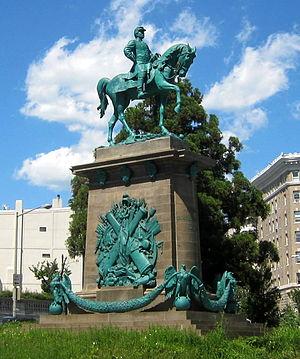
George Brinton McClellan, né le 3 décembre 1826